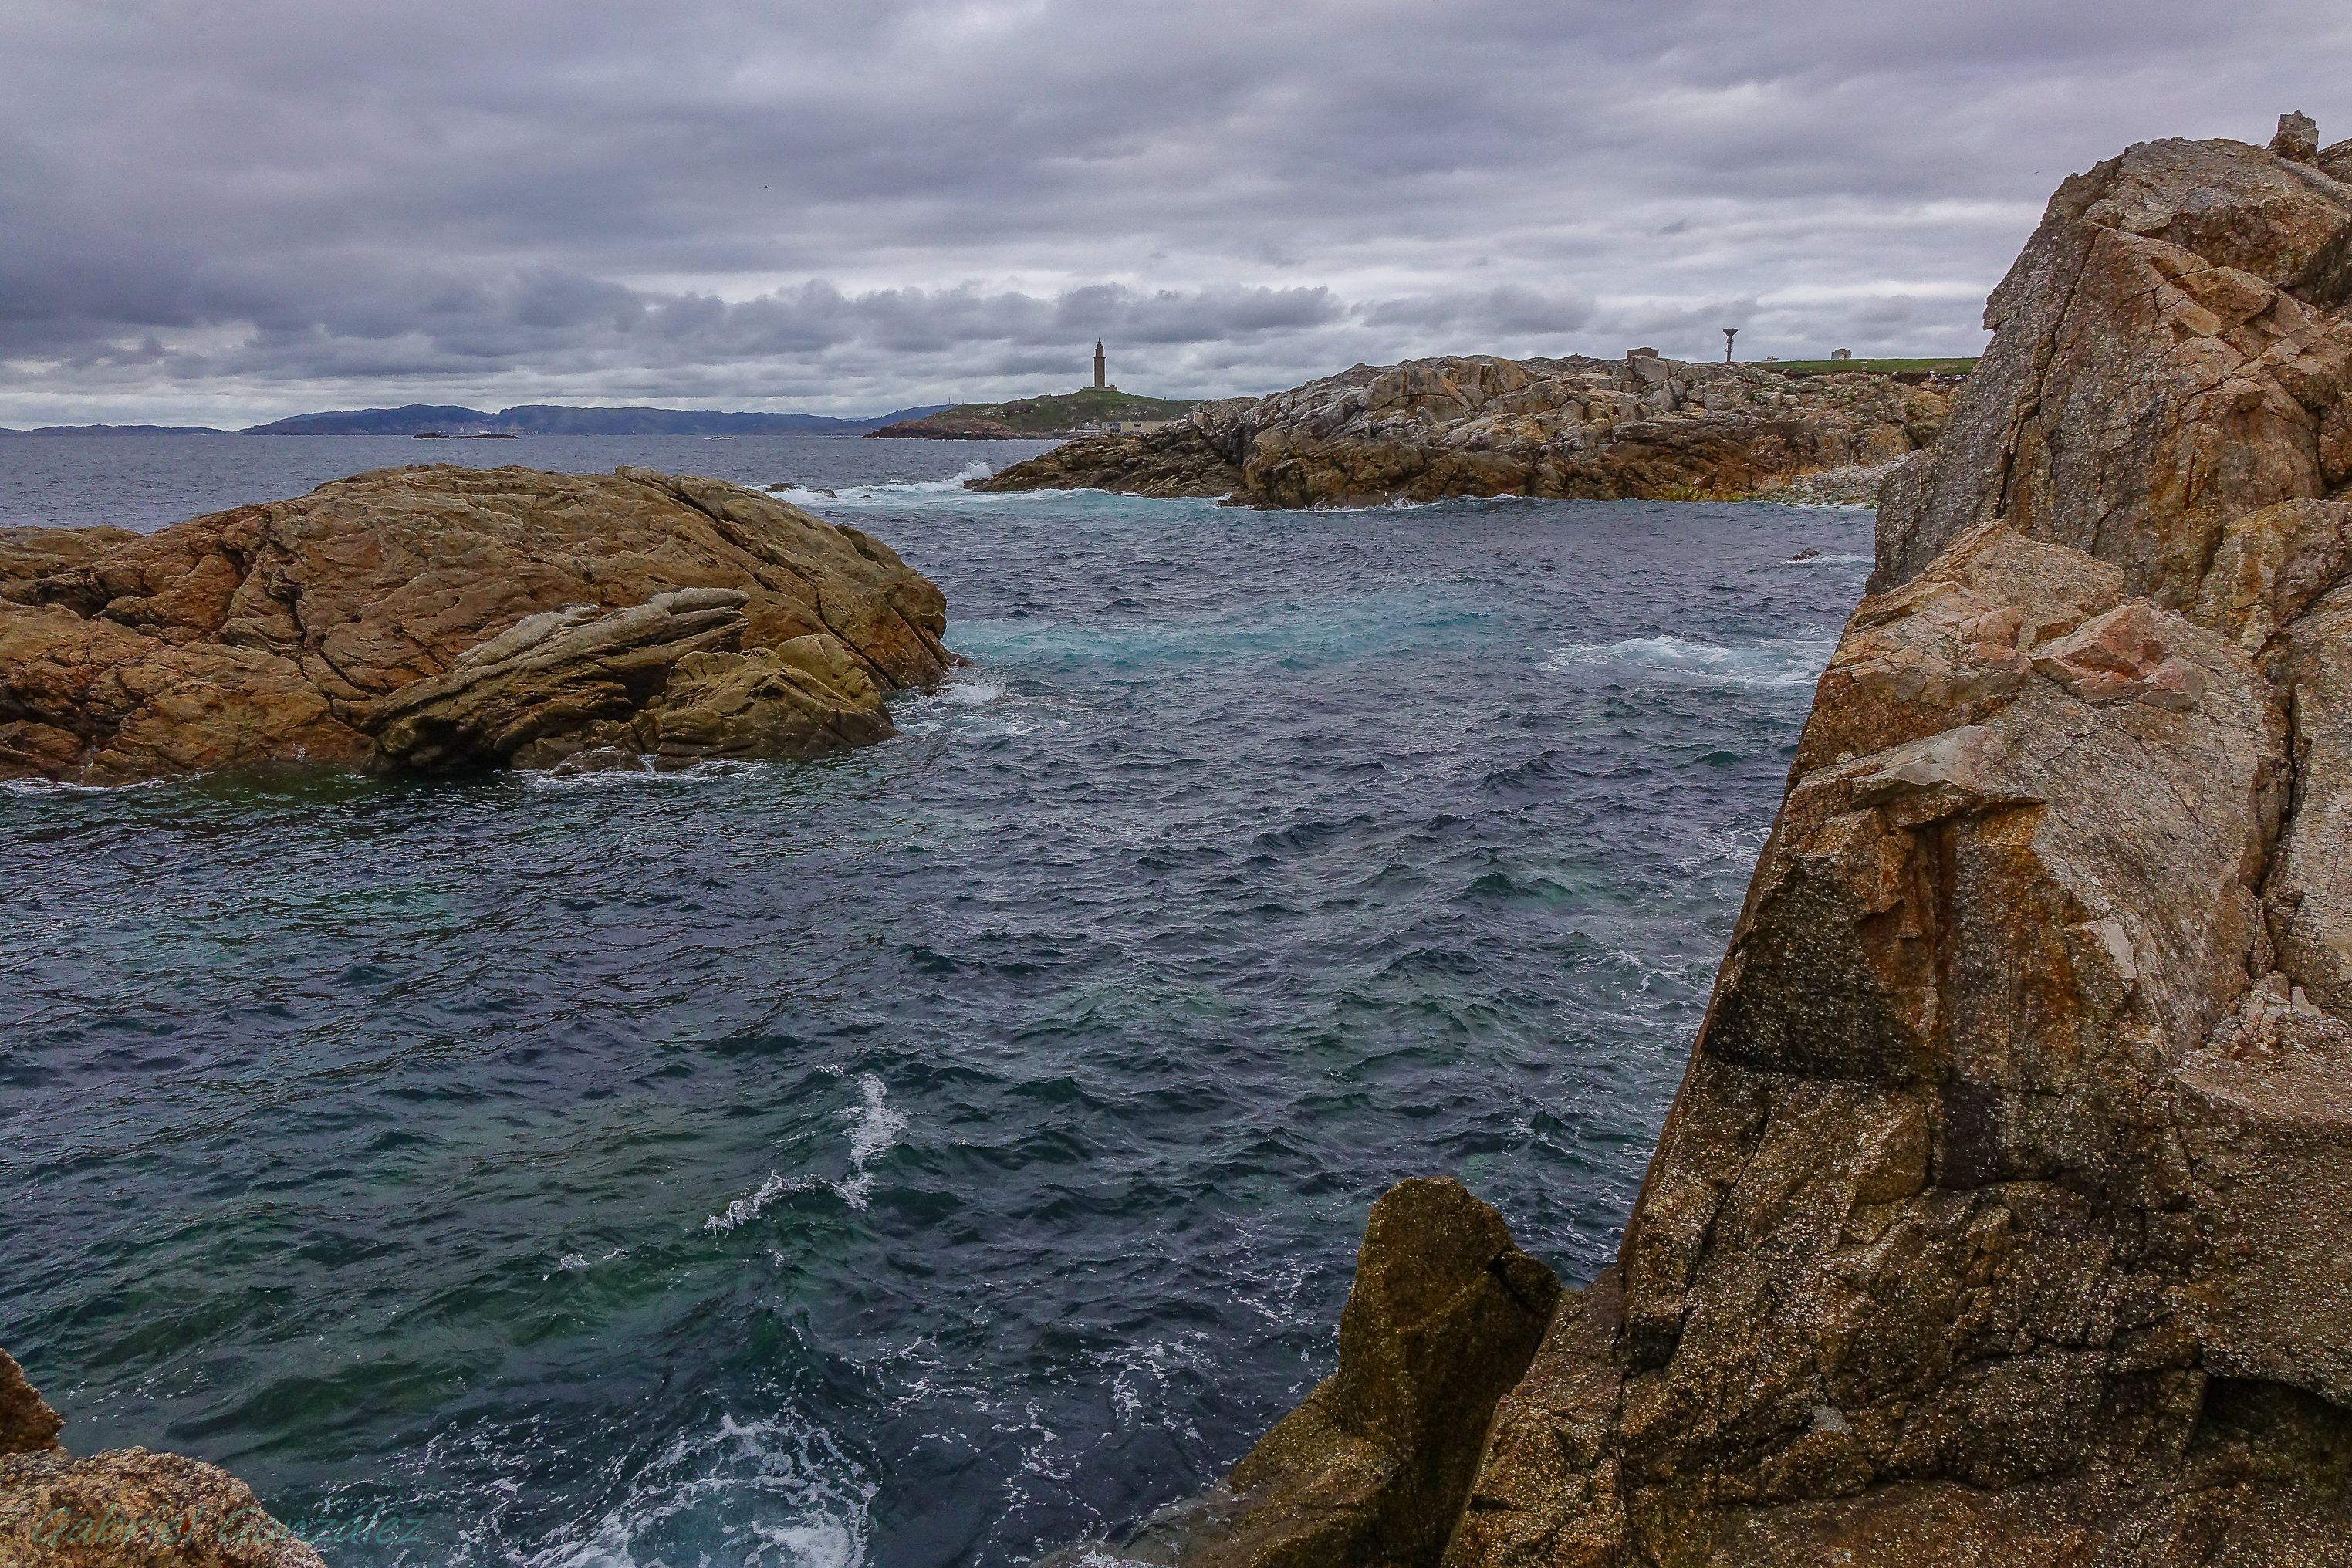
beach, landscape, sea, coast, water, nature, rock, ocean, mountain, shore, wave, cliff, cove, bay, stack, terrain, material, body of water, spain, geology, paisajes, cape, ggl1, gaby1, xovesphoto, sonyrx10, rx10, gphoto, xelodegalicia, landform, gabrielcoru a, geographical feature